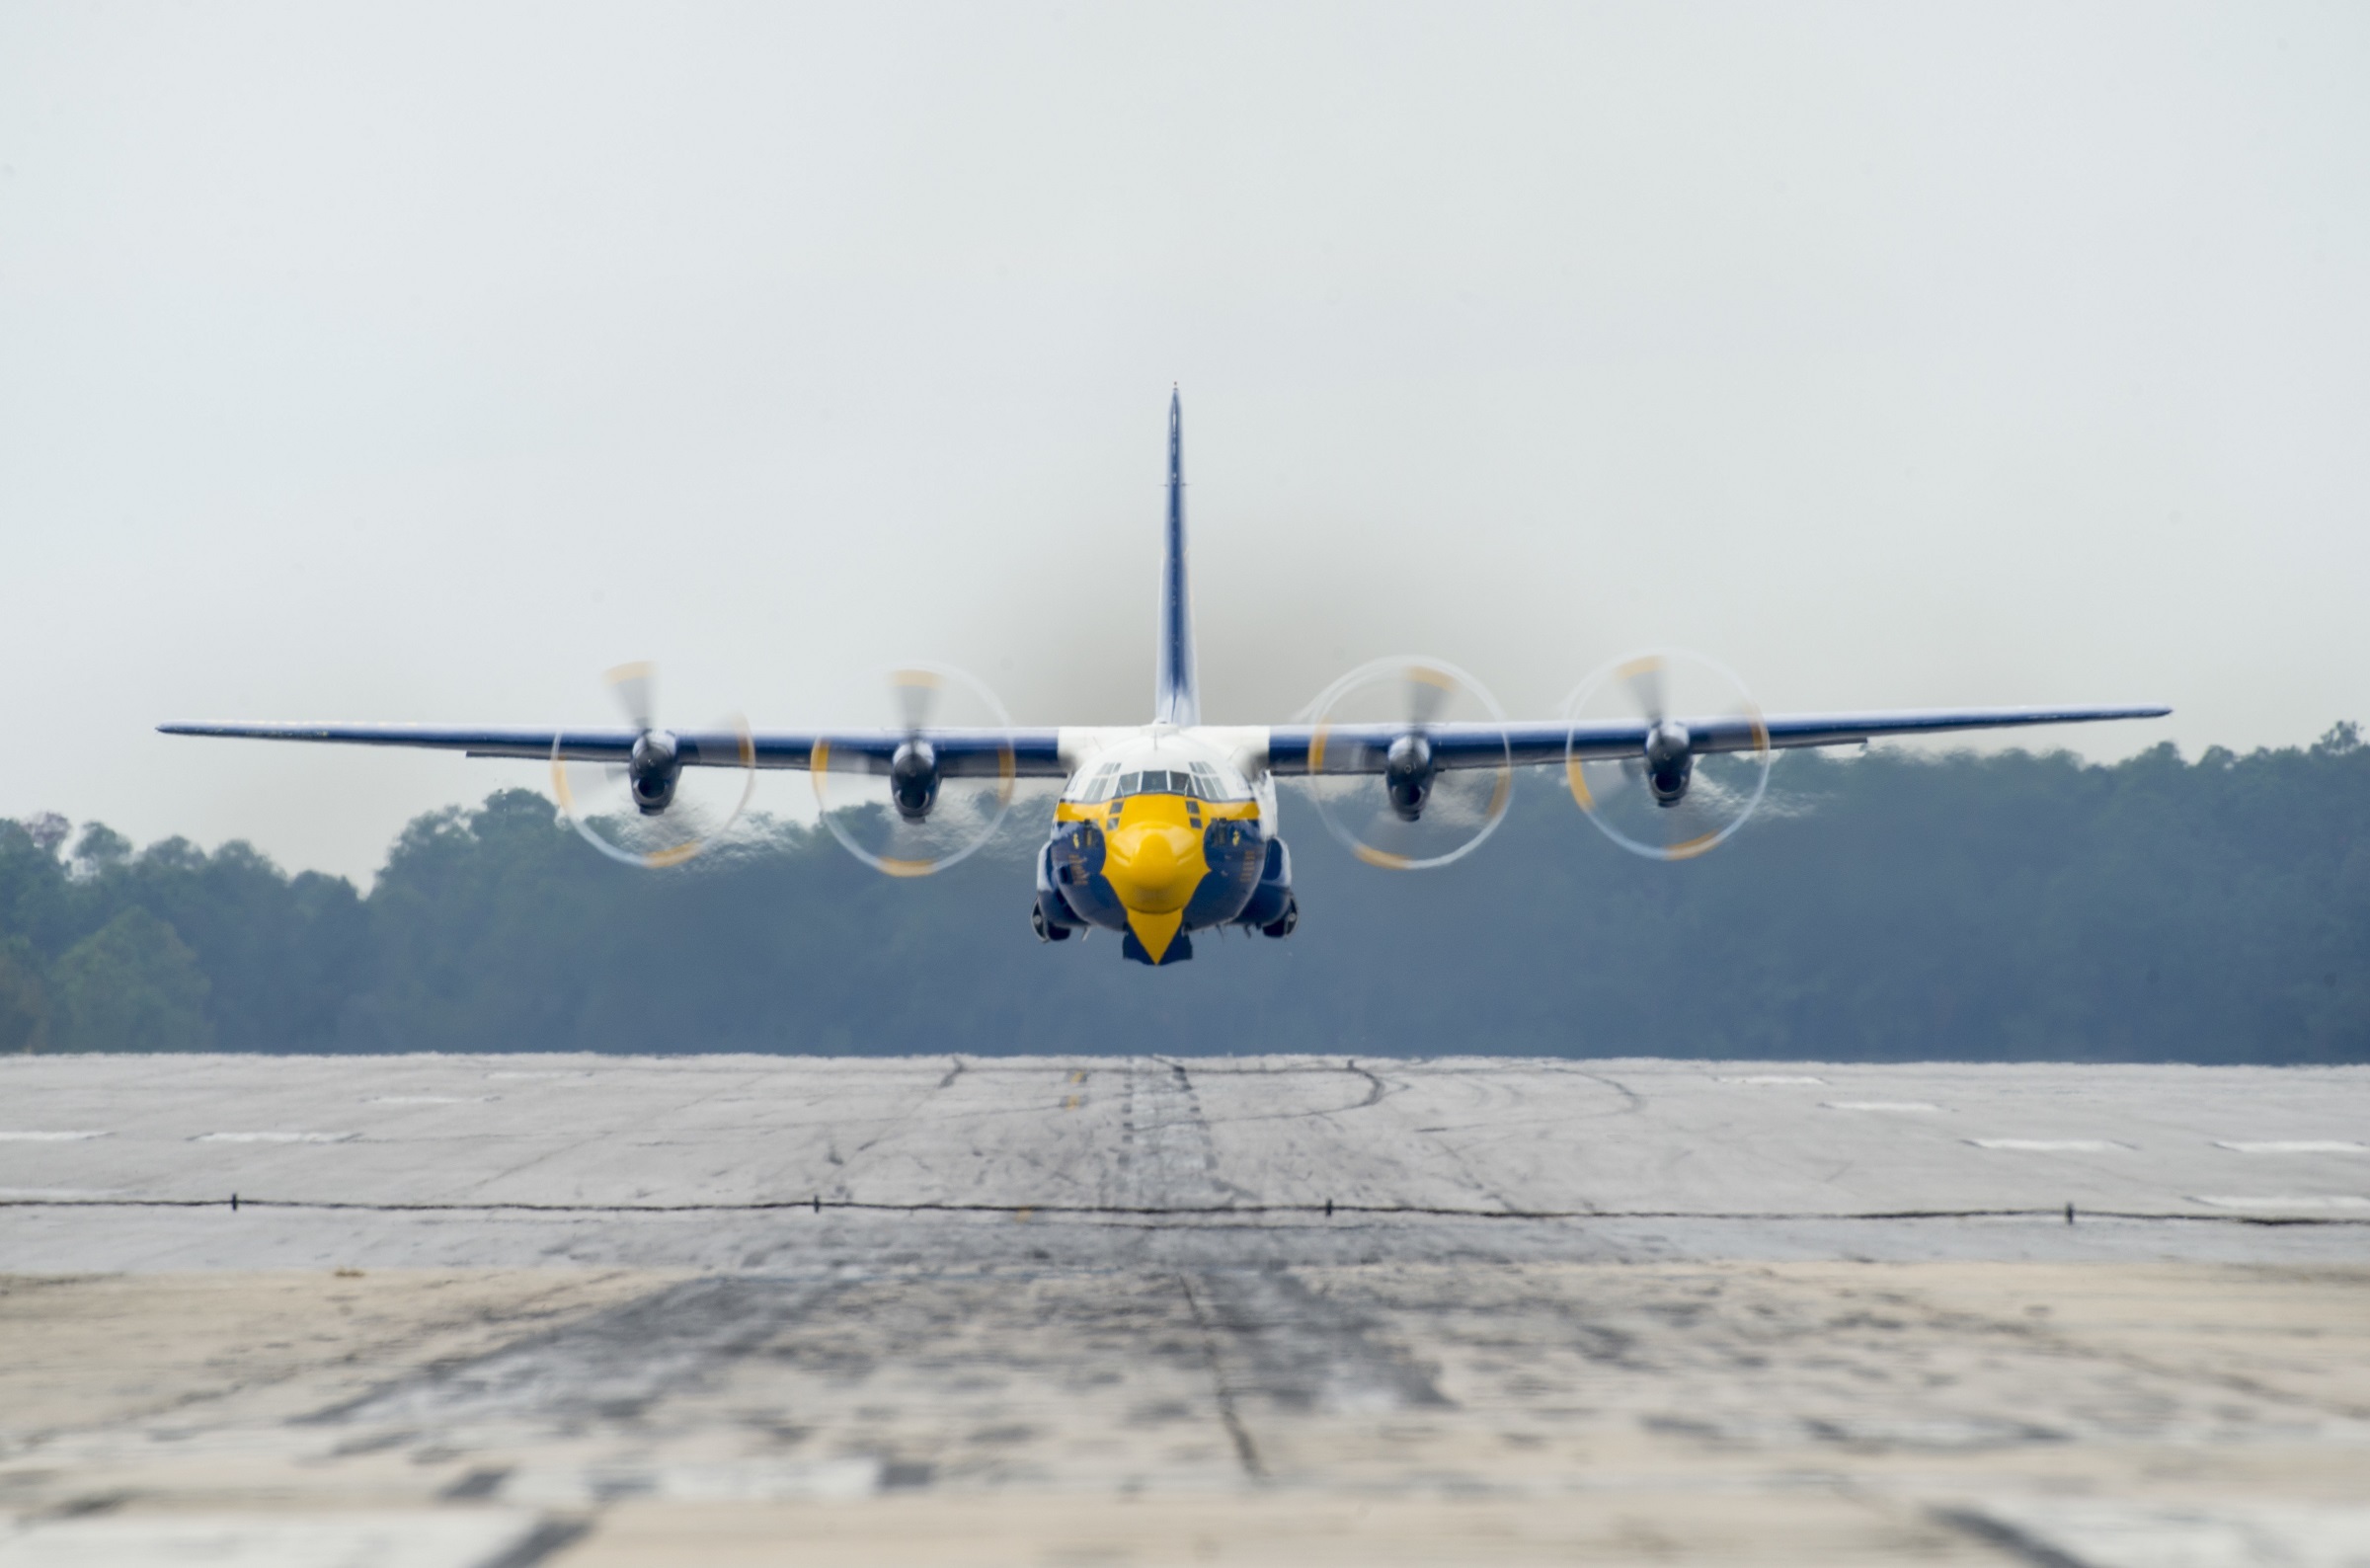
wing, flying, airplane, plane, aircraft, military, vehicle, airline, aviation, flight, airliner, cargo, airbus, navy, prop, turboprop, airfield, takeoff, support, take off, blue angels, air force, jet aircraft, flight demonstration squadron, taking off, cargo aircraft, military aircraft, fat albert, c 130 hercules, air travel, atmosphere of earth, wide body aircraft, aircraft engine, military transport aircraft, lockheed c 130 hercules